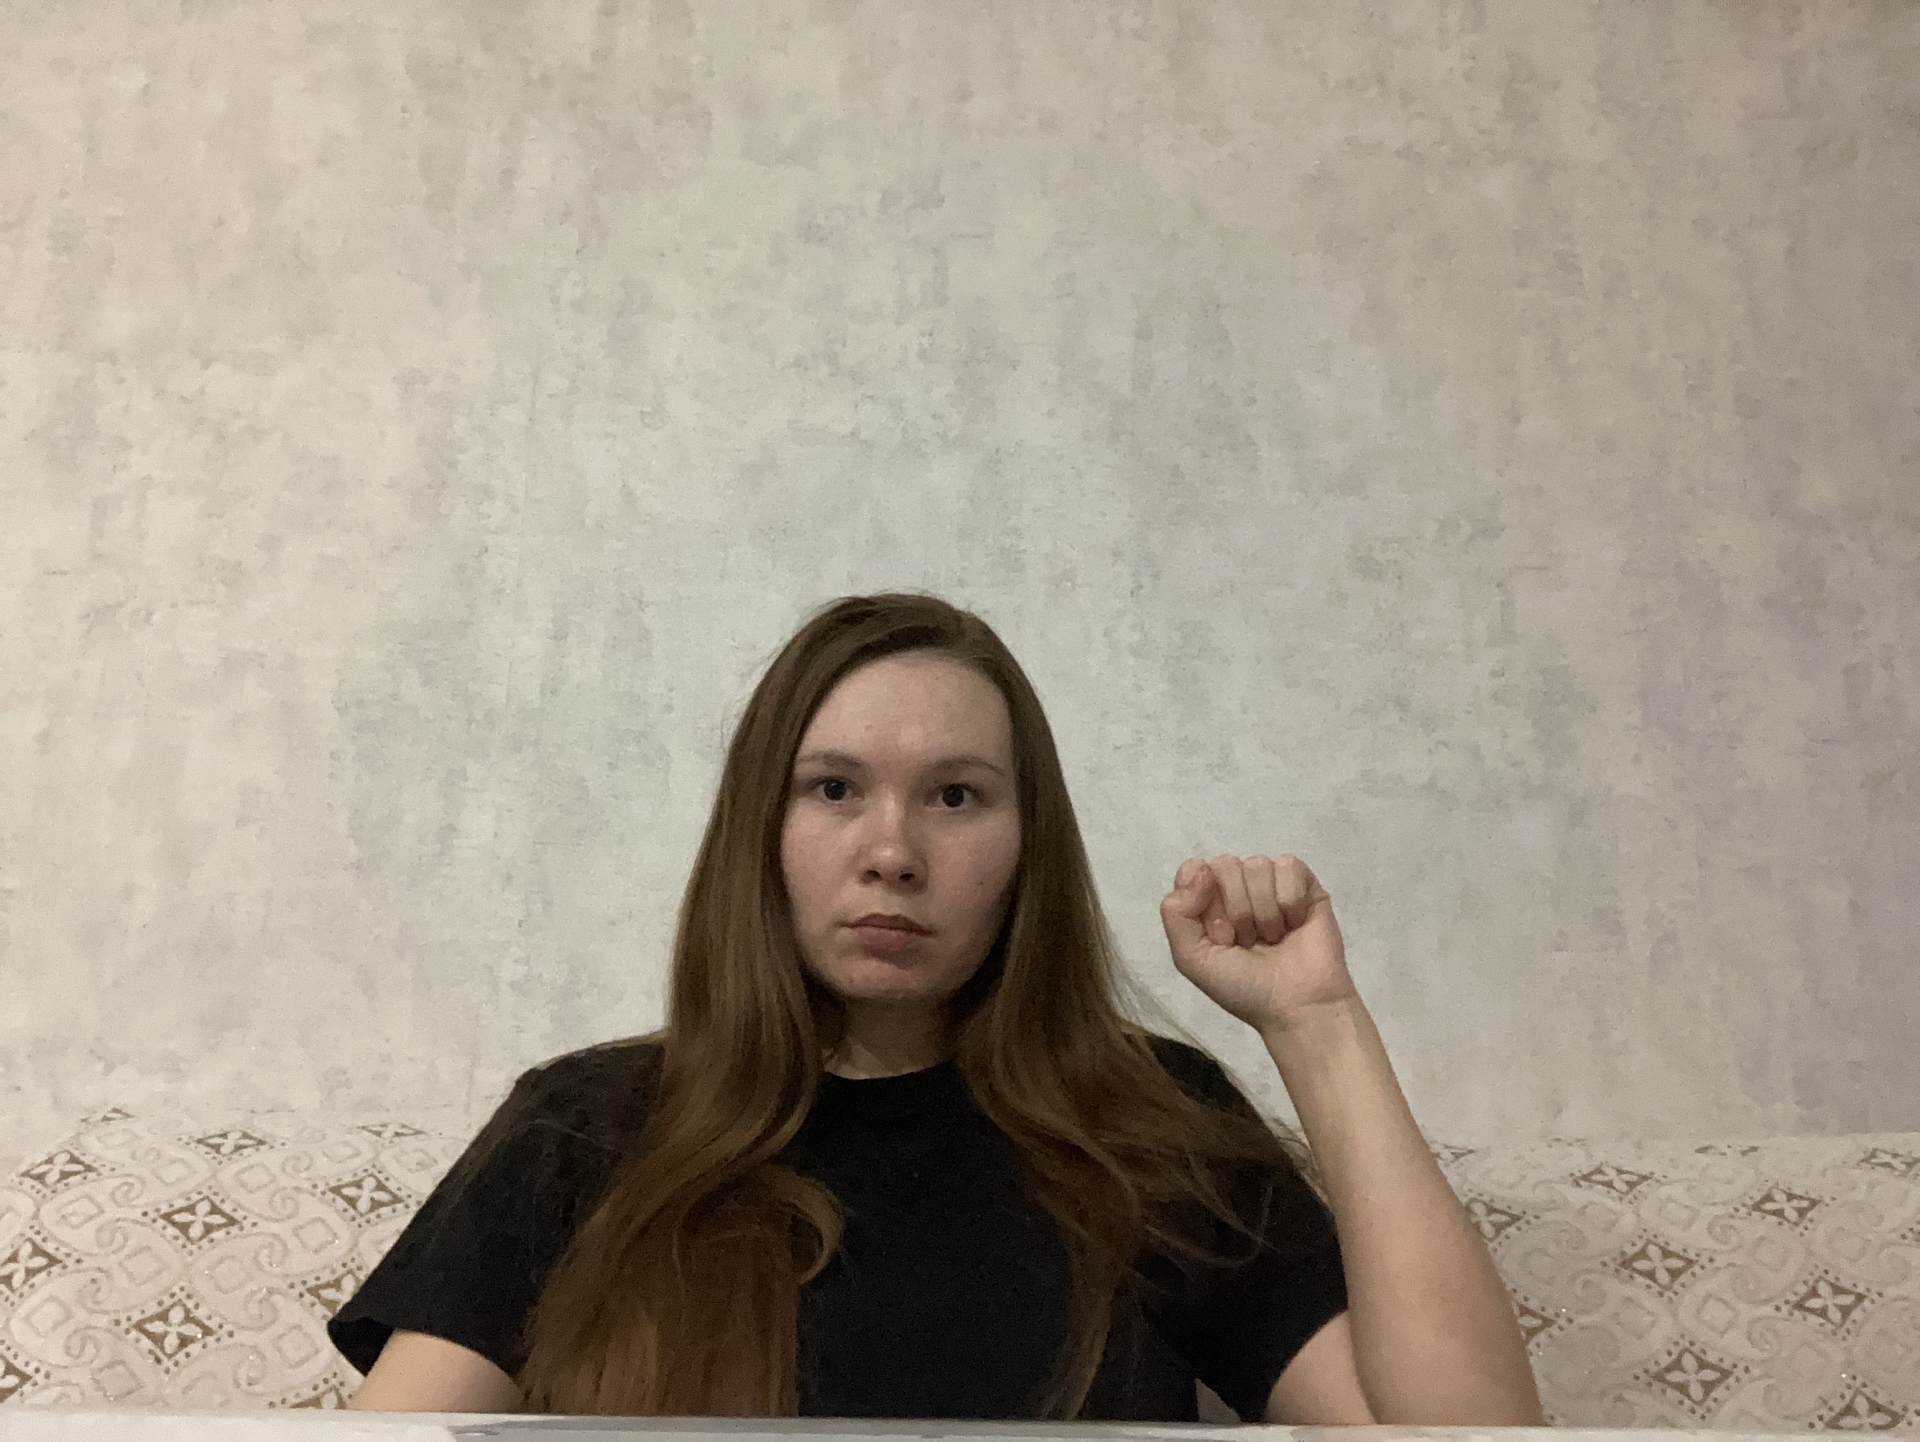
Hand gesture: fist